Zhang Renjie

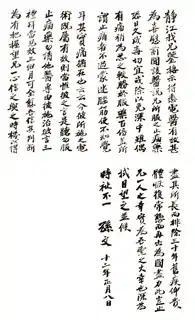
Letter from Sun Yat-sen to Zhang (January 8, 1923)

Li soon introduced Zhang to the doctrines of Anarchism and they began to apply them to analyzing the situation in China. Zhang told friends of the anti-religion and anti-family theories which he had adopted. He also opposed traditional ideas of sex: "It is obvious," he told them, "the reason why society is divided along sexual lines is because of traditional customs ... It's not impossible to reform them." Zhang's interest in anarchism later cooled, however, and he was probably more attracted by its aura of science and iconoclastic social reform than its political side.